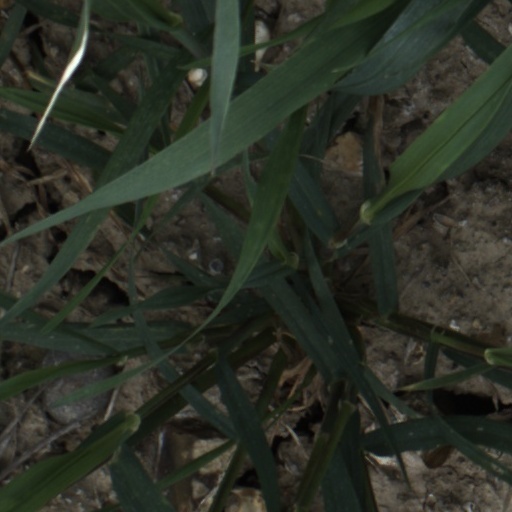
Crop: wheat